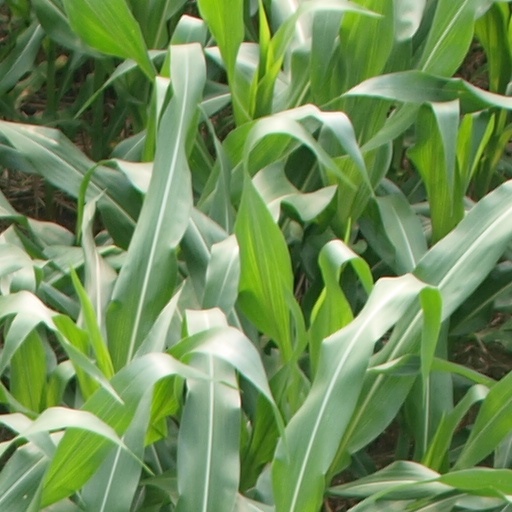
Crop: maize; corn